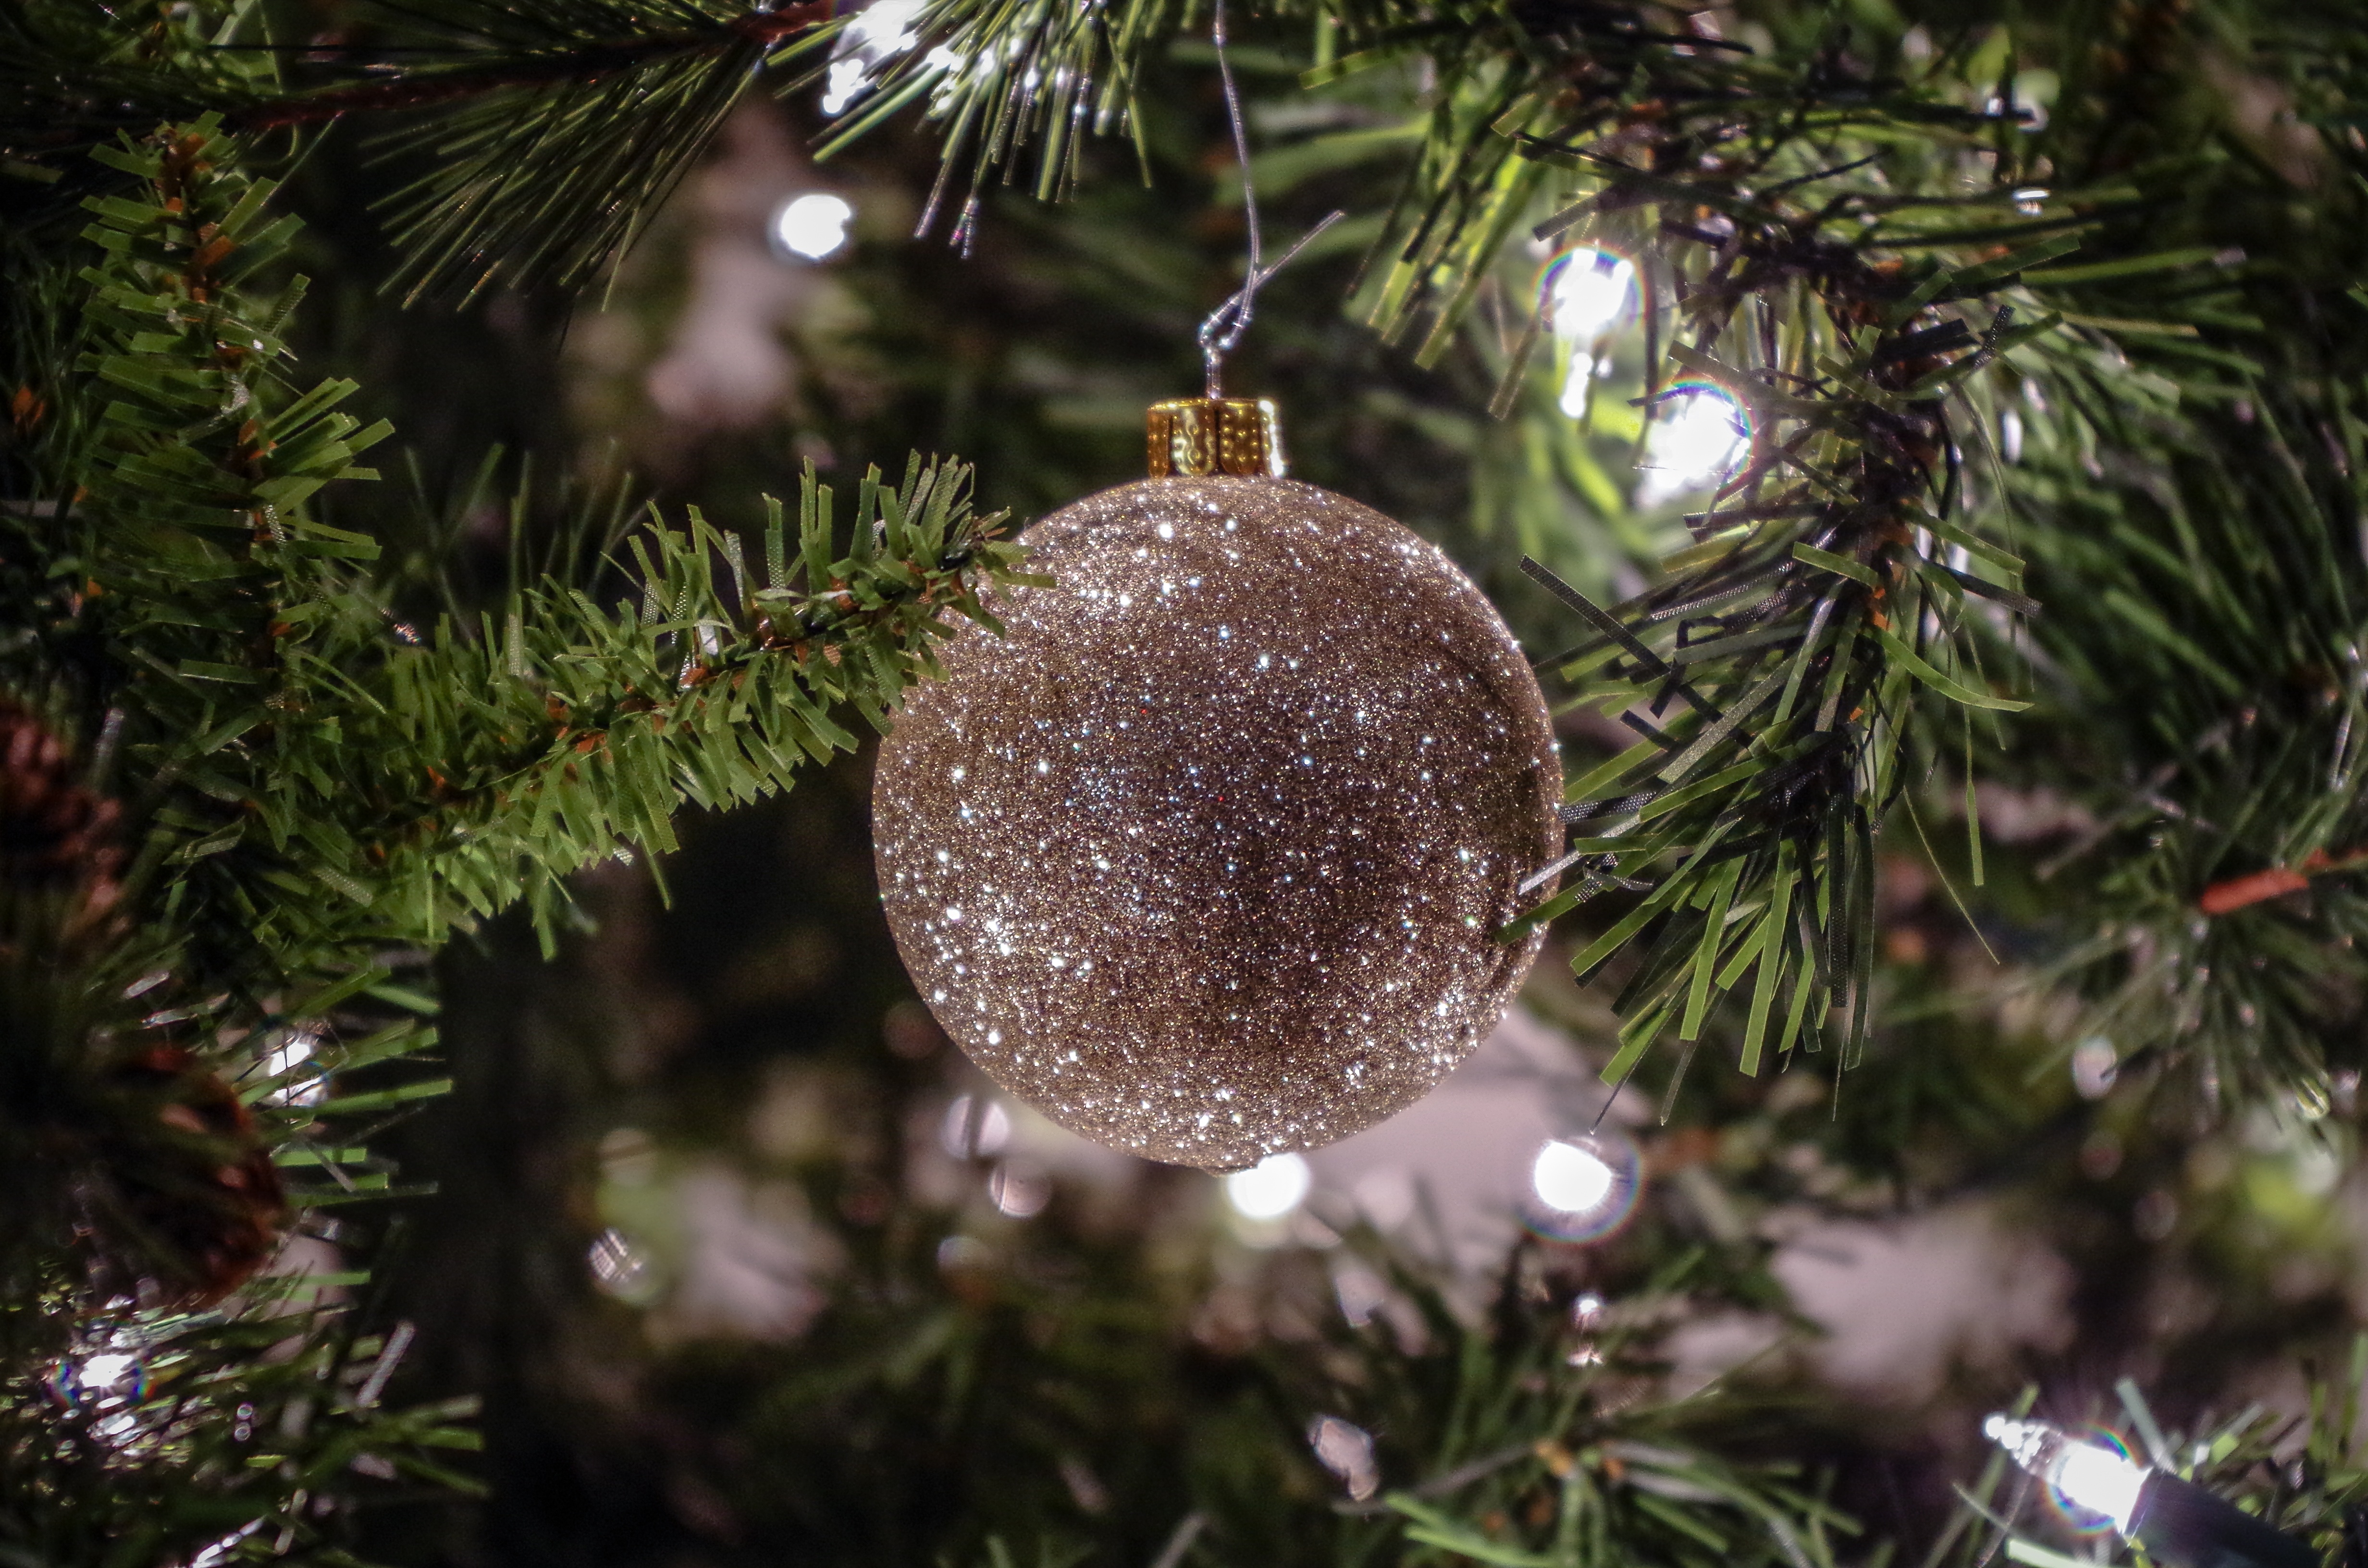
tree, branch, fir, christmas tree, christmas decoration, spruce, woody plant